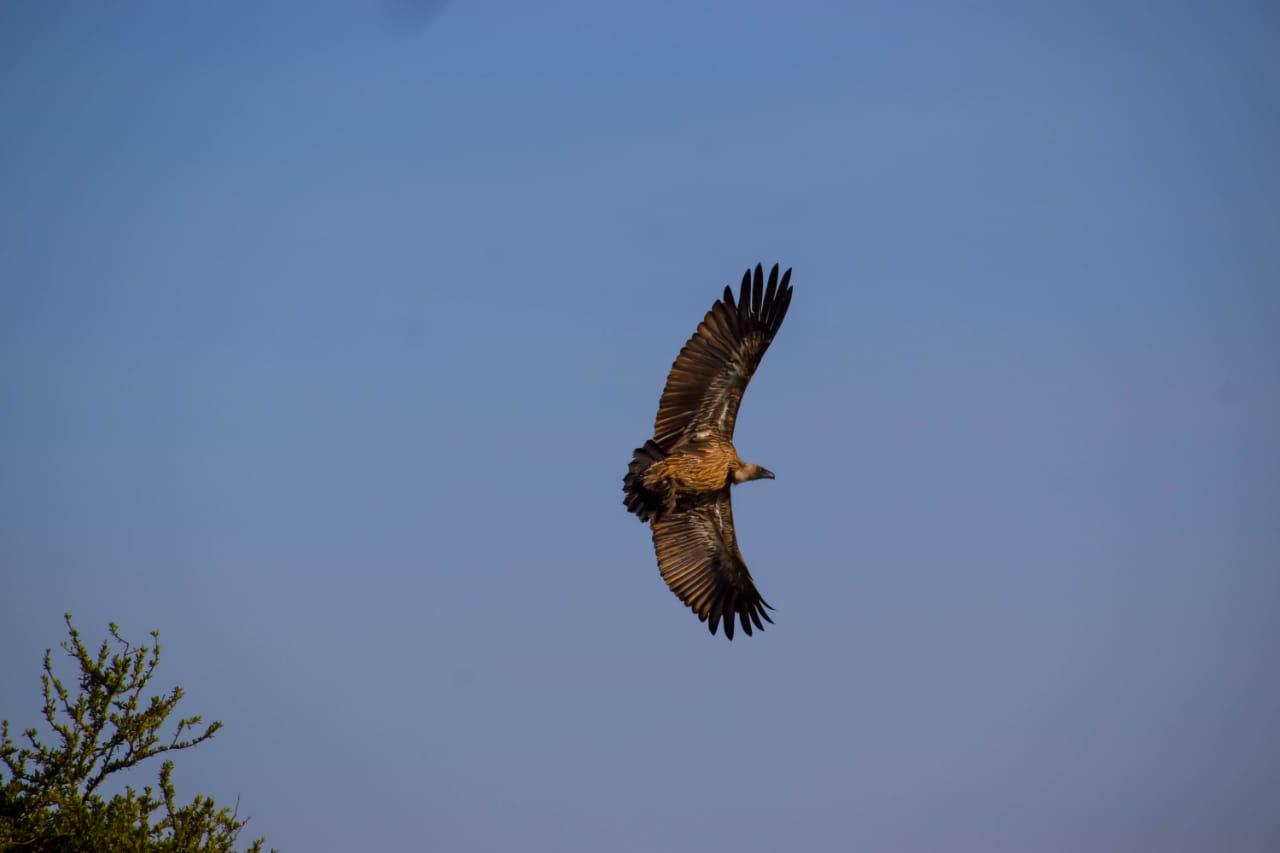
Mnyama huyu aina ya ndege wa kunguru mwenye rangi nyeusi. Tunaona akipaa angani huku anga ikiwa ya rangi ya samawati kuashiria kuwa ni mchana. Kando tunaona kichaka cha kijanikibichi.